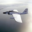
Label: airplane